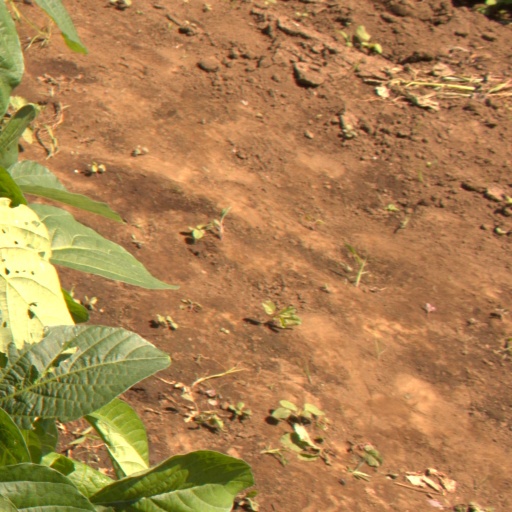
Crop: soybean